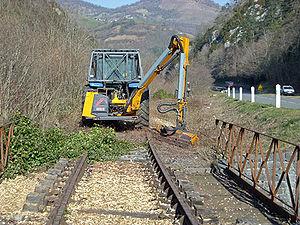
Débroussaillage de la ligne Pau - Canfranc au bord de la RN 134, en mars 2008.
La ligne de Pau à Canfranc (frontière), ou ligne Goya, est une ligne de chemin de fer internationale, à voie unique et à écartement standard, de 93 km de long reliant la France et l'Espagne à travers le massif pyrénéen. Elle se situe dans le département des Pyrénées-Atlantiques côté français, et dans la province de Huesca côté espagnol.